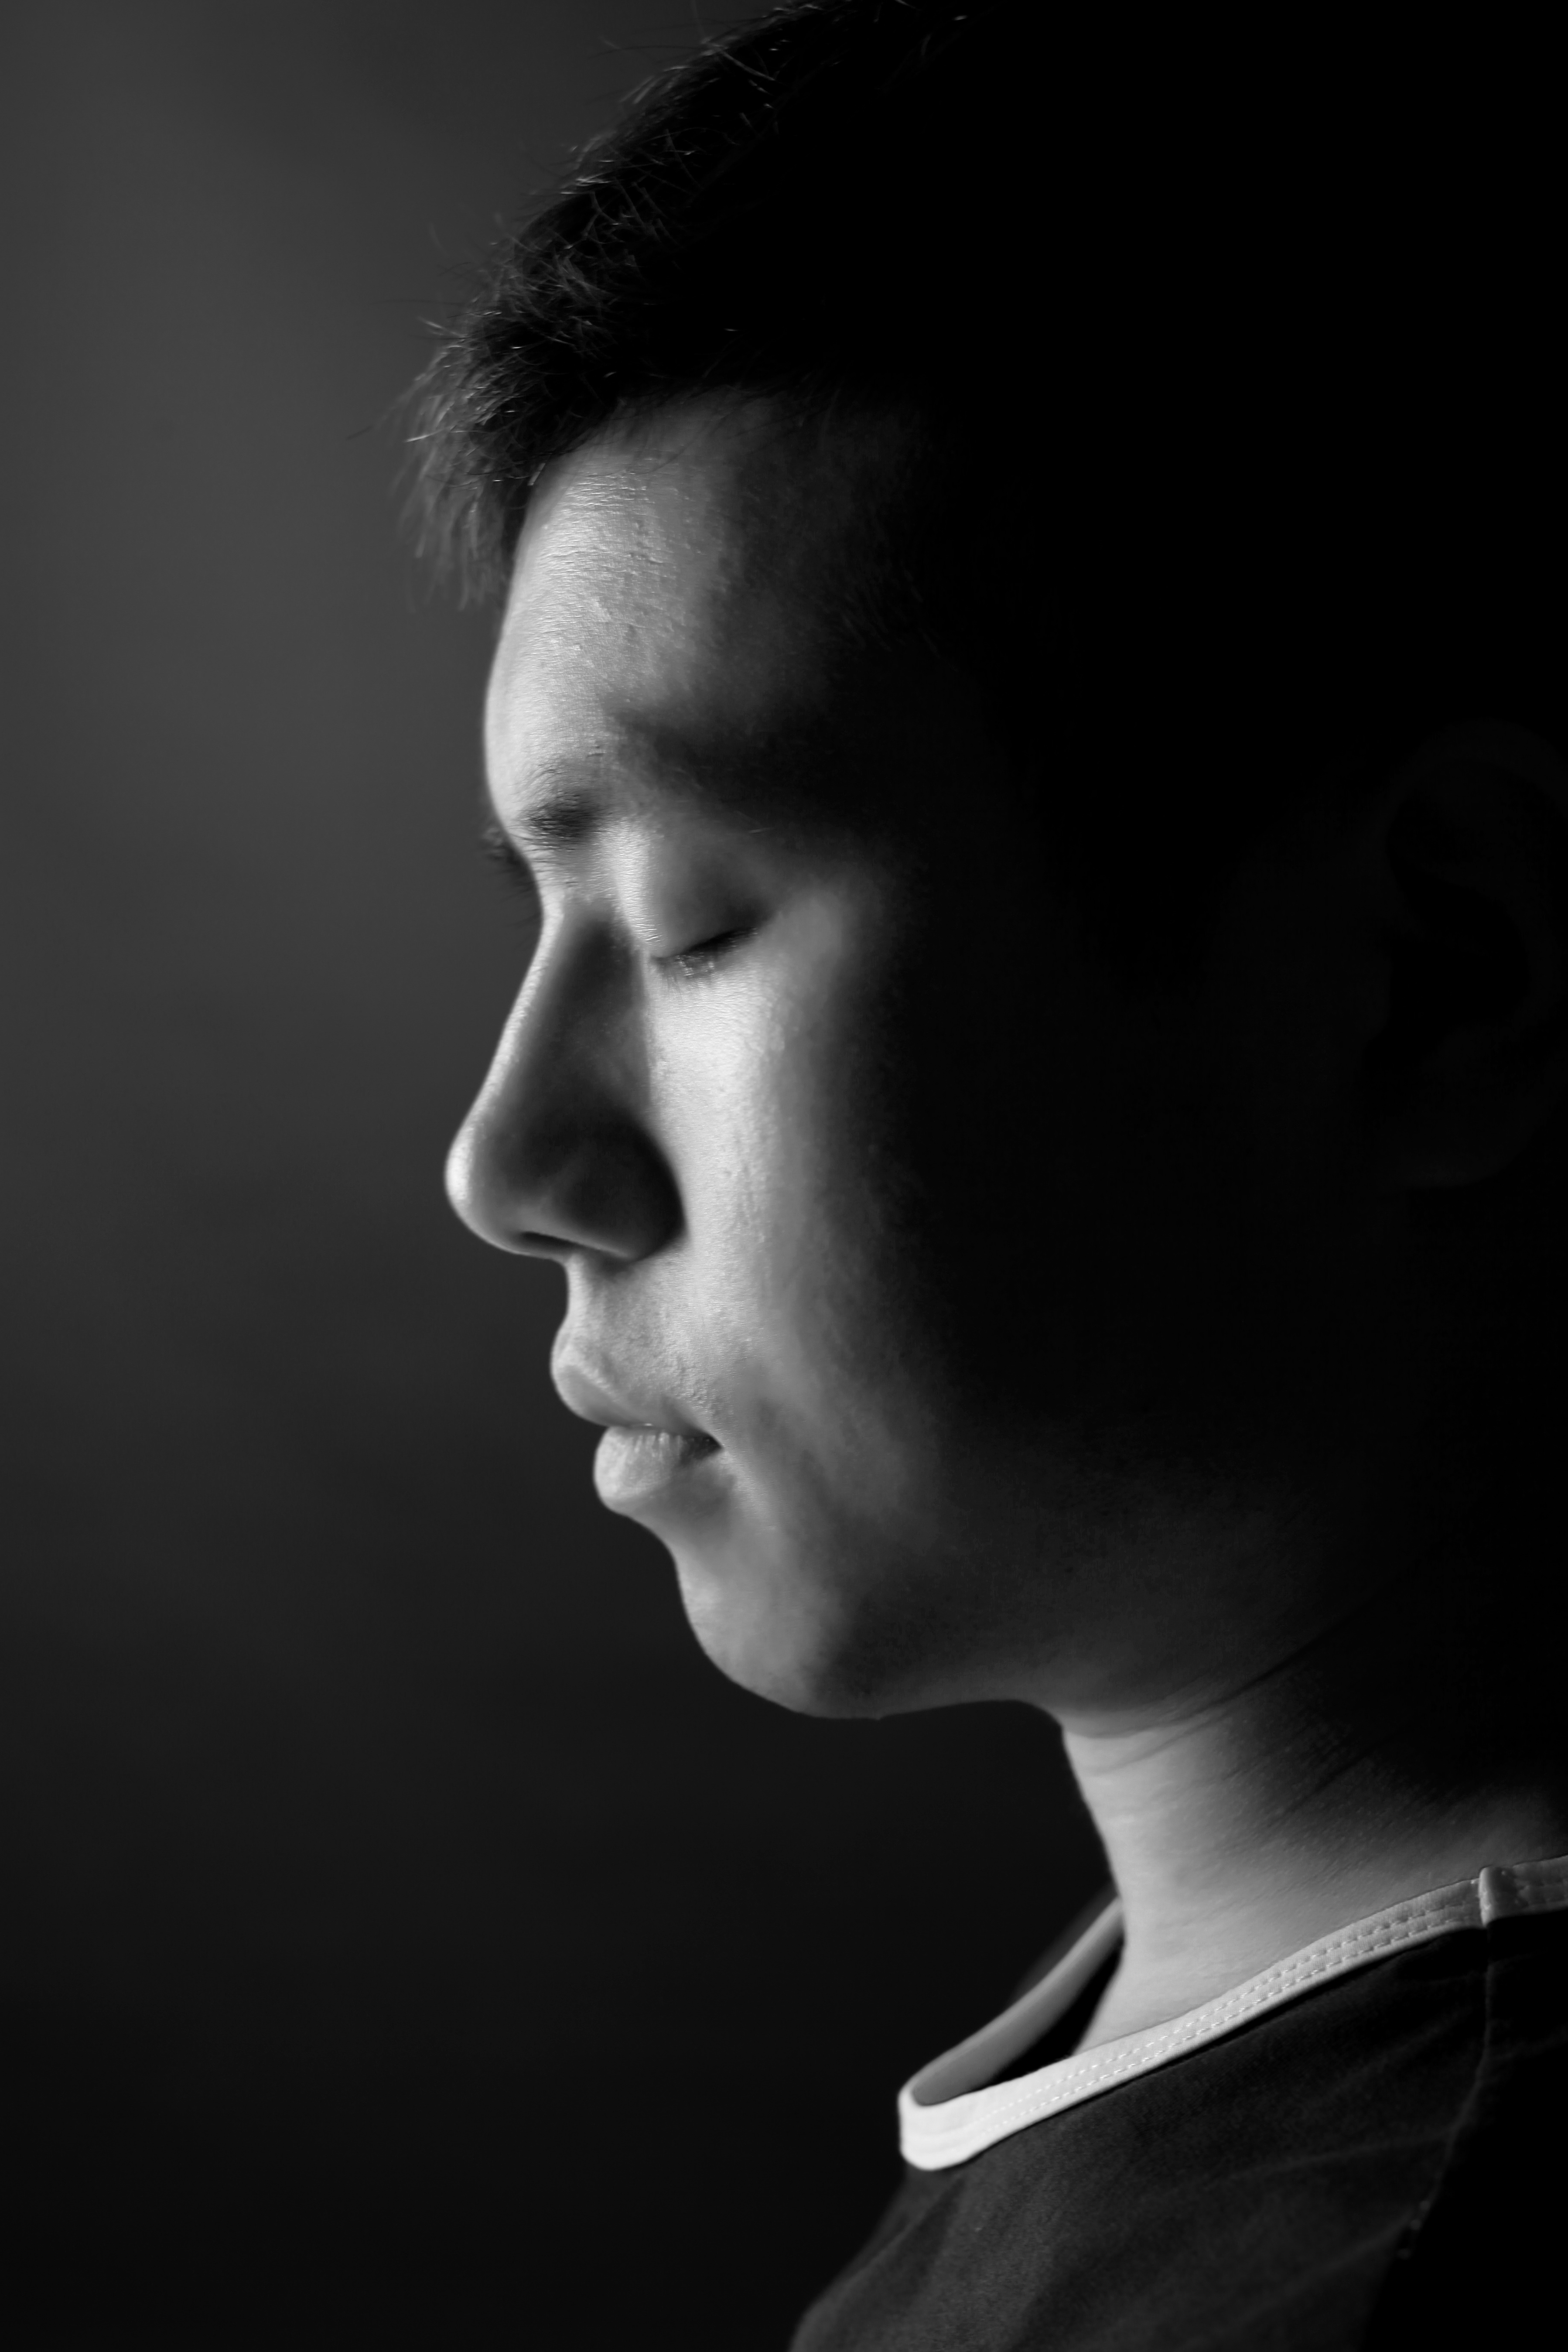
man, black and white, white, photography, portrait, model, darkness, black, monochrome, close up, face, nose, eye, head, beauty, emotion, photo shoot, sense, monochrome photography, portrait photography, film noir